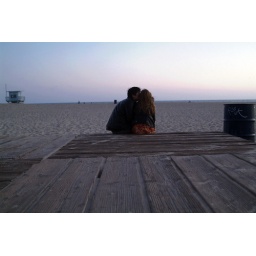
Cute girl with a good boy on a gorgeous day in Santa Monica.